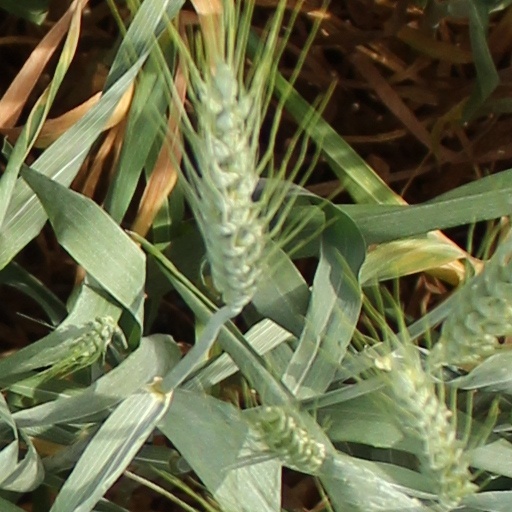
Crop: wheat